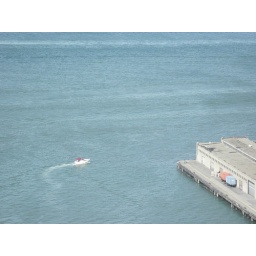
A day walking around SF. Random pictures of beautiful building and steets. A day walking around San Francisco. Random pictures of beautiful streets and buildings.